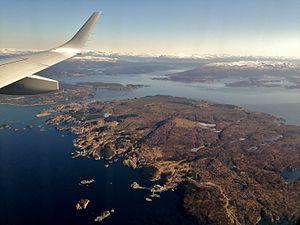
Selbjørn est une île norvégienne du comté de Hordaland appartenant administrativement à Austevoll.